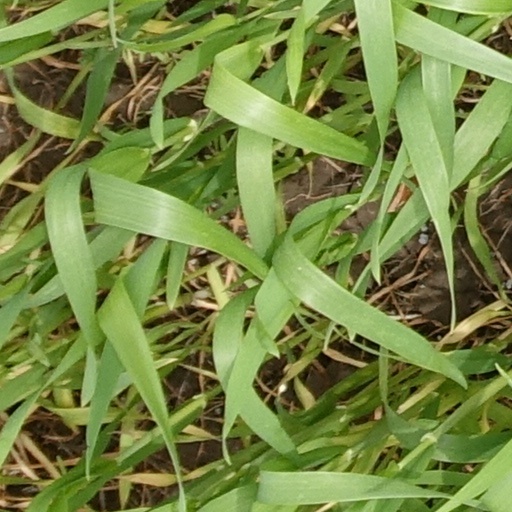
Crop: wheat